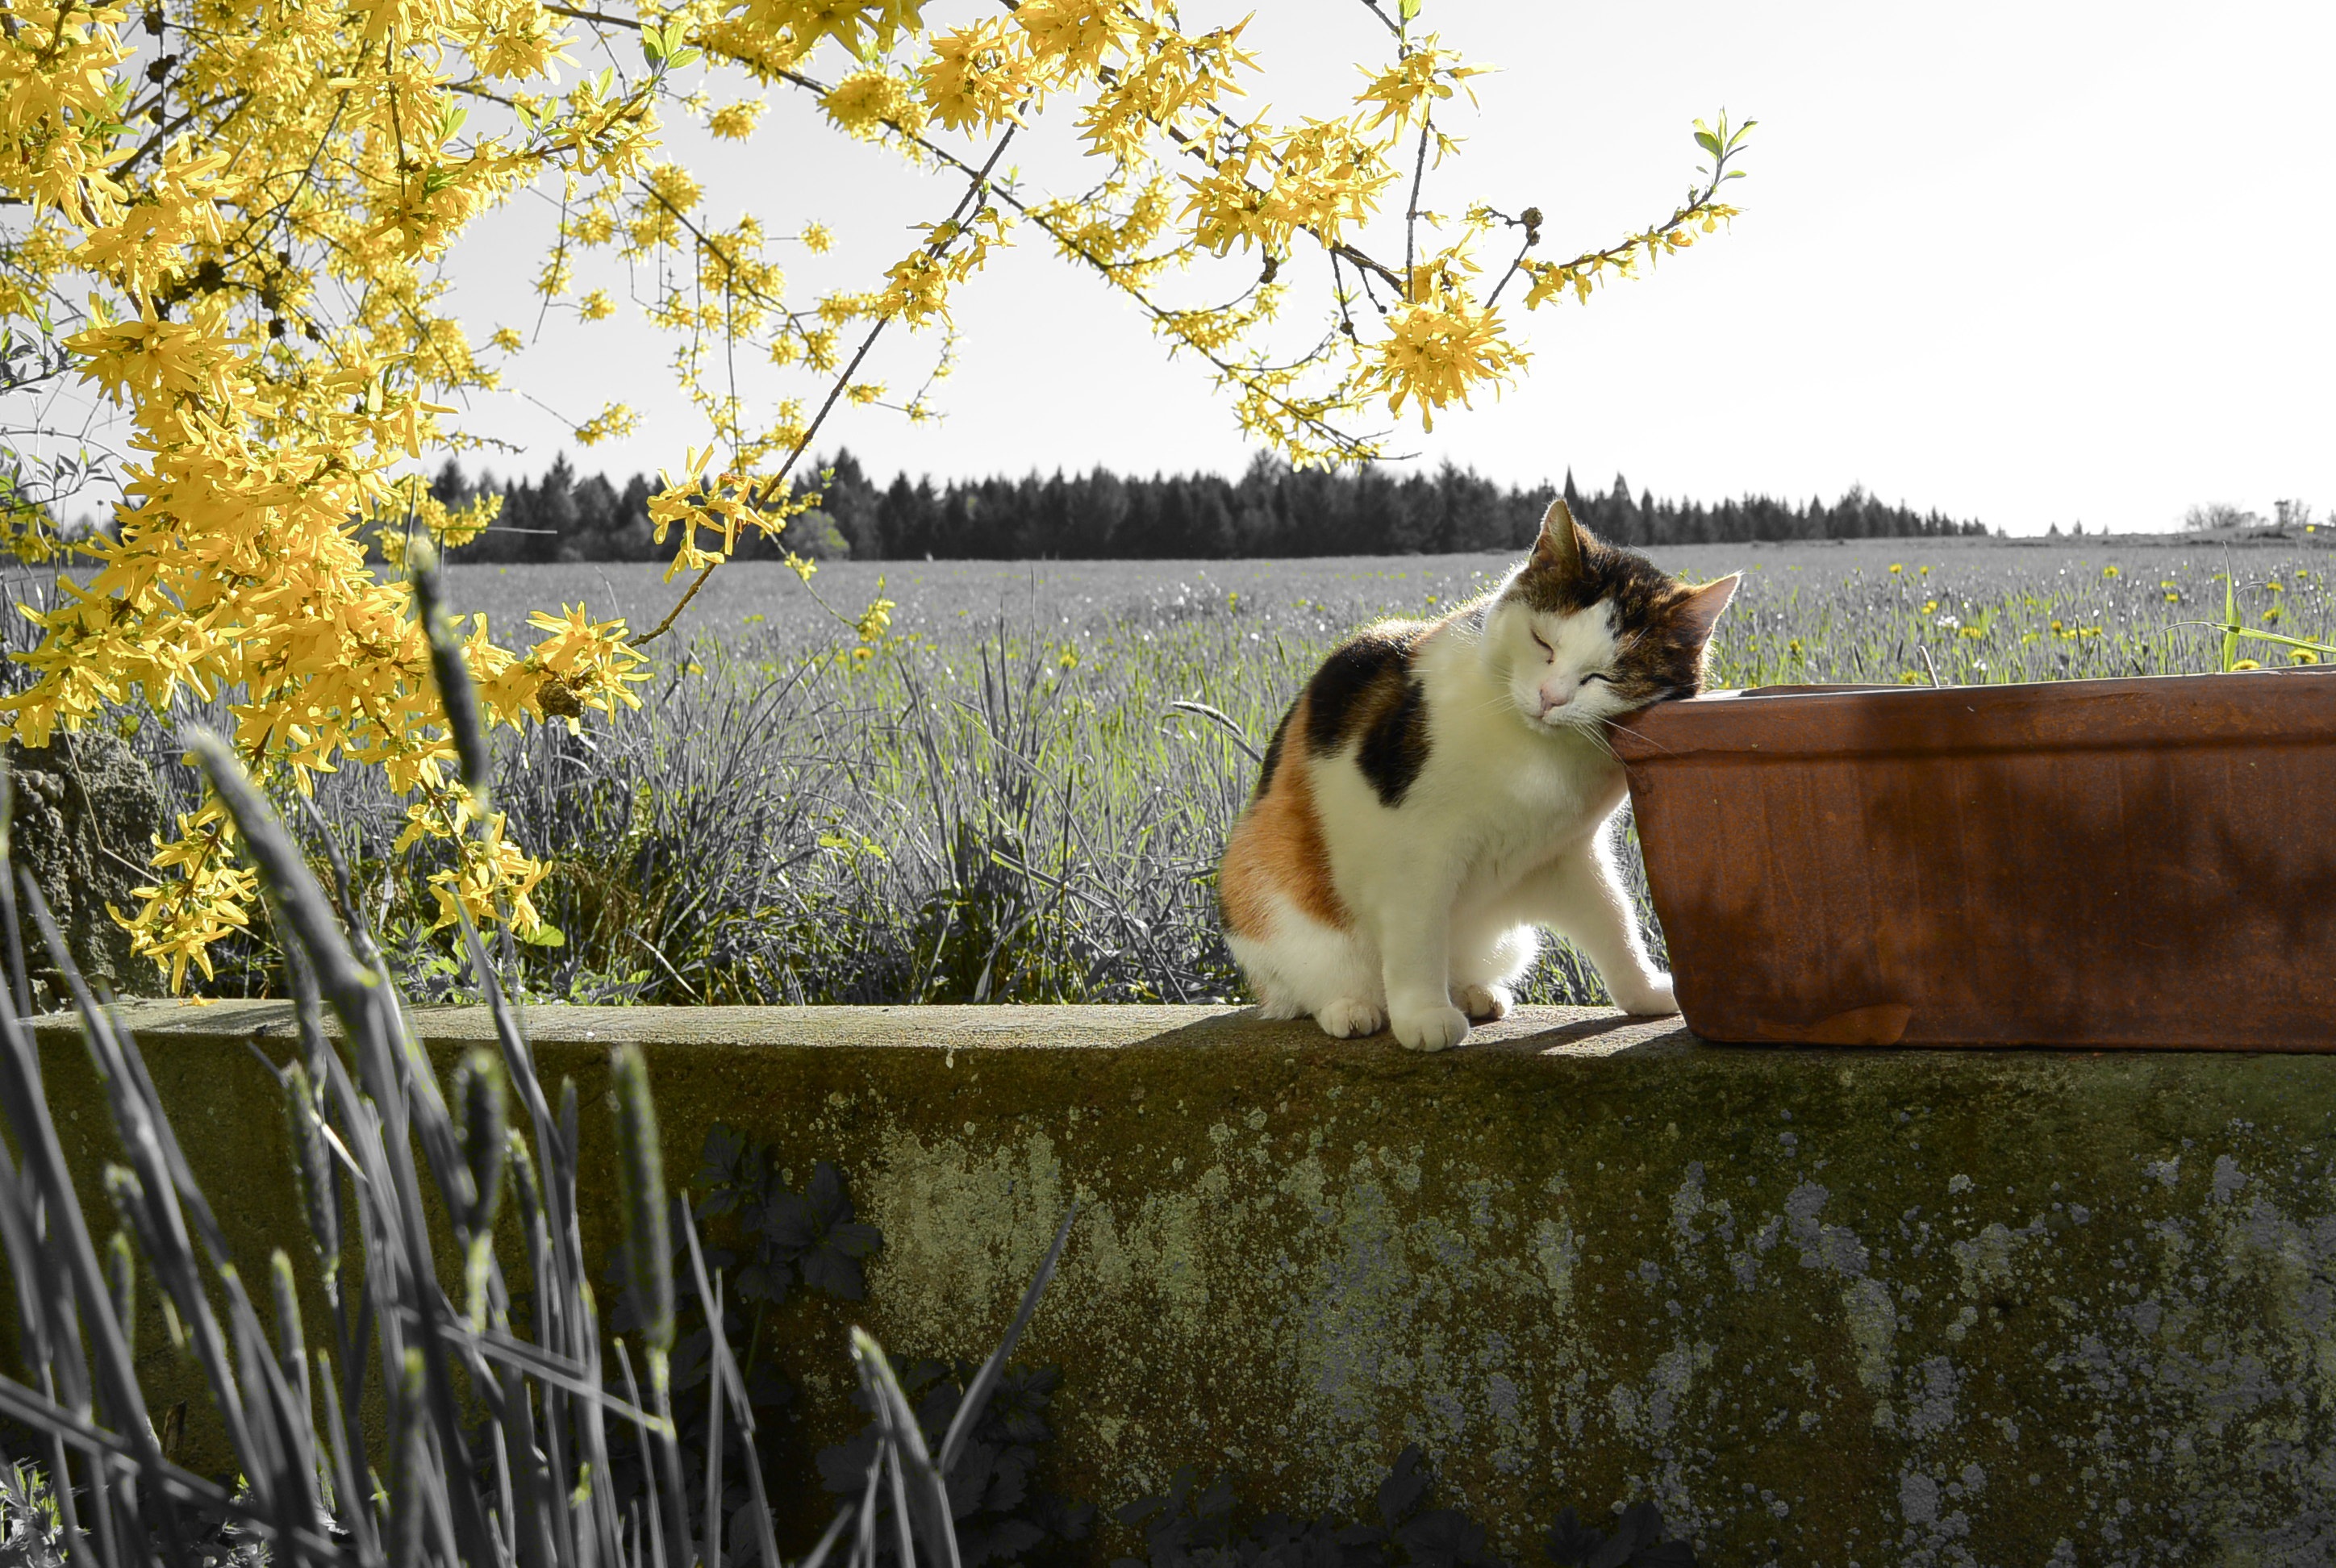
landscape, branch, flower, cat, mammal, yellow, relaxation, cat like mammal, spring blossom